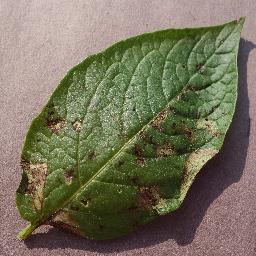
Label: Potato___Late_blight